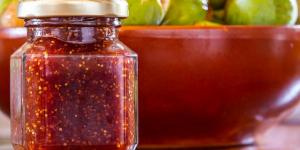
mermelada de higos verdes